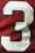
Number: 3